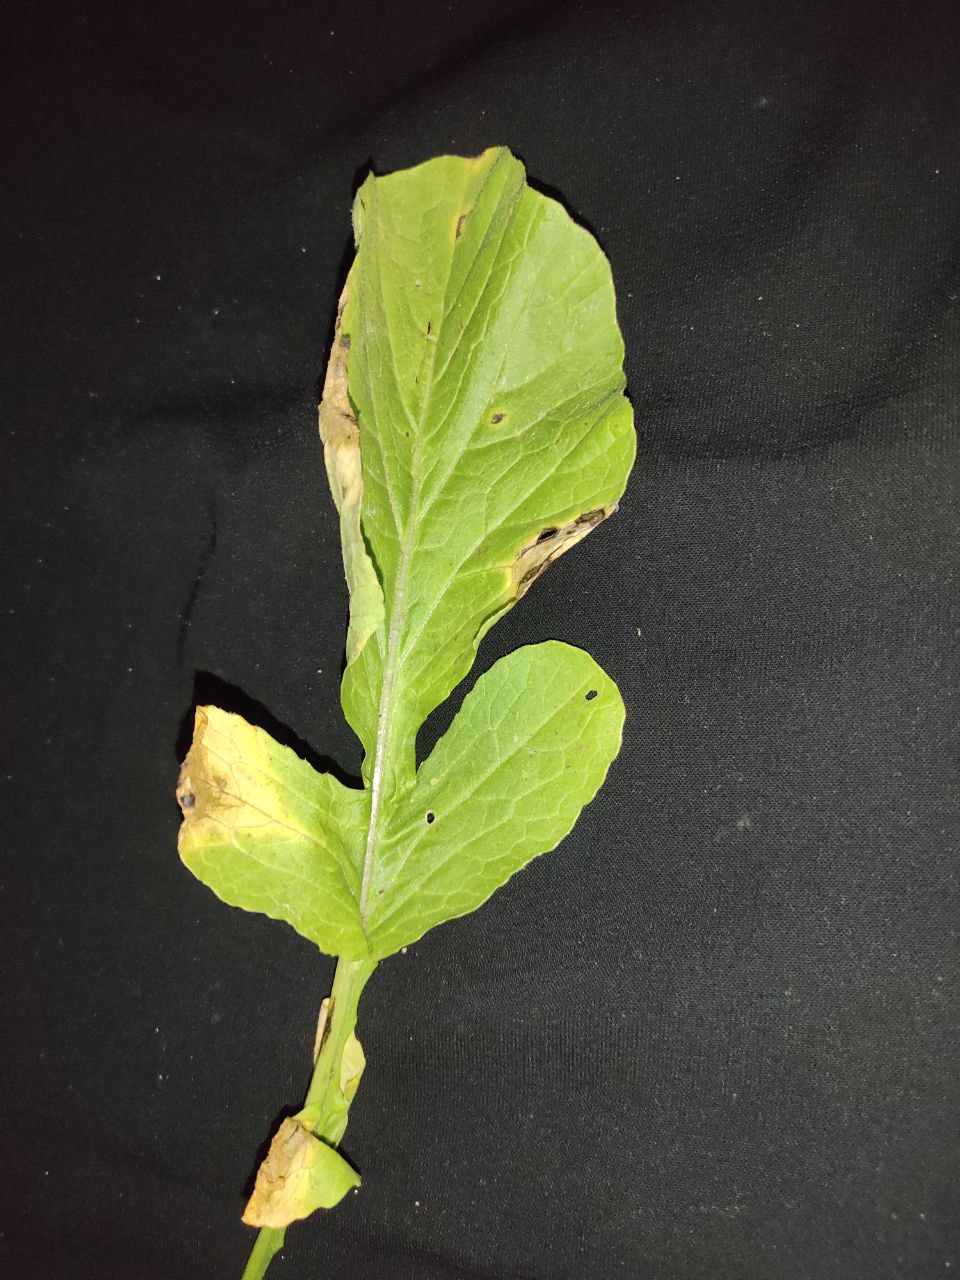
Label: Downey mildew